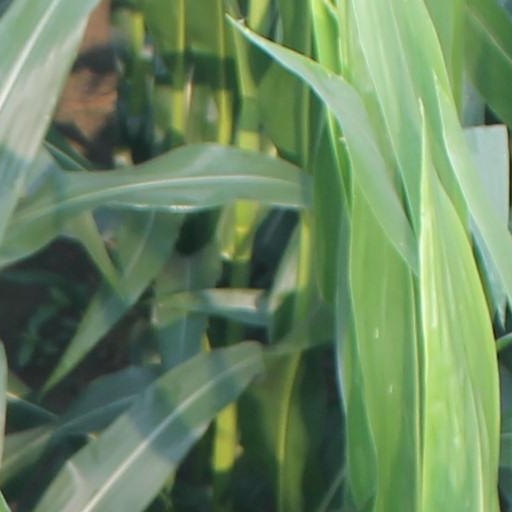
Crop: maize; corn